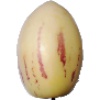
Label: pepino